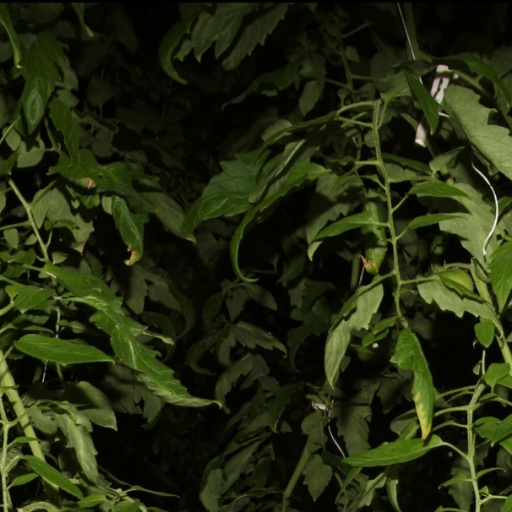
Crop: tomato